Mysteries of Osiris

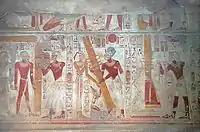
Ritual for the erection of the Djed pillar. Osiris Chapel in the funerary temple of Sety I at Abydos.

The religious fame of the "Osirian Mysteries" of Abydos dates back to the First Intermediate Period, a time of social unrest resulting from the decay of the state institutions of the Old Kingdom. Previously, during the prosperous age of the Pharaonic monarchy, splendid necropolises made up of mastabas were organized around the Memphite pyramids. These places of eternity allowed any deceased notable to benefit from the immediate vicinity of the royal funeral cult and to benefit from the generous redistribution of food offerings. With the disappearance of these necropolises, Abydos, the ancient cemetery of the first pharaohs (Thinite era), symbolically takes over by becoming the ideal necropolis to which every dignitary must refer to hope for "post-mortem" salvation. The god Osiris, the mythical paragon of the dead pharaohs, becomes the great god of the necropolis by ousting the jackal god Khenti-Amentiu. The "Mysteries of Abydos", centered on the martyrdom of Osiris, are in fact nothing other than the transposition of the royal funerary ritual from the time of the pyramids into a divine ritual repeated annually. At the same time, in Memphis, a similar annual funerary festival developed around Seker, the mummified falcon god. The basic structure is the same. In place of the remains of the dead pharaoh, a ritual is set up based on a simulacrum of a body, a mummiform effigy fashioned for eight days, followed by a liturgical vigil during a sacred night ( "Haker" festival in Abydos; "Netjeryt" festival in Memphis) and a funeral procession intended to convey the effigy to its tomb (thanks to the "neshmet" barque in Abydos and the "Hennu" barque in Memphis).